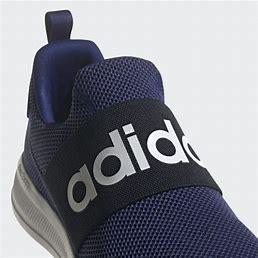
Brand: Adidas
Model: Lite Racer Adapt 4